Library of the Monastery of San Lorenzo de El Escorial

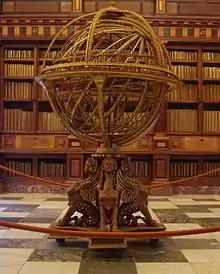
Armillary sphere of the "Escurialense", built by Antonio Santucci; "ca". 1582.

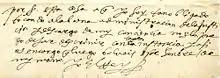
Manuscript of Philip II.

The French invasion of 1808 constituted a danger for the institution -not for the works- comparable to the great fire, as there was a risk of a great diaspora of the volumes due to the fact that the French government ordered the transfer of the funds to France. This task was entrusted to José Antonio Conde, a supposed Frenchman who did not display such an attitude, since during the French occupation he hid the works in the convent of La Trinidad in Madrid.